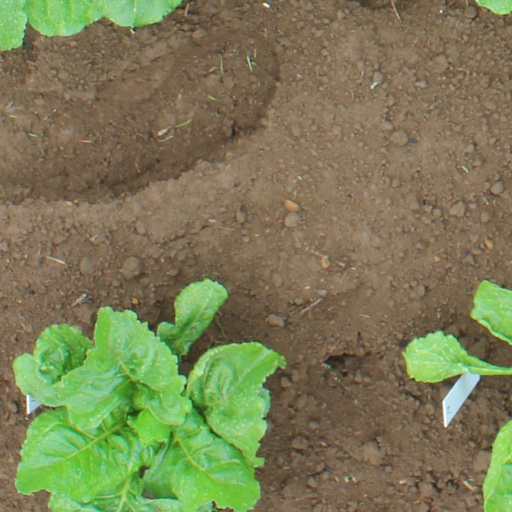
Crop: sugar beet